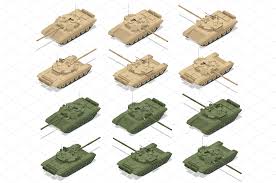
Label: T-90